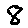
Label: 8